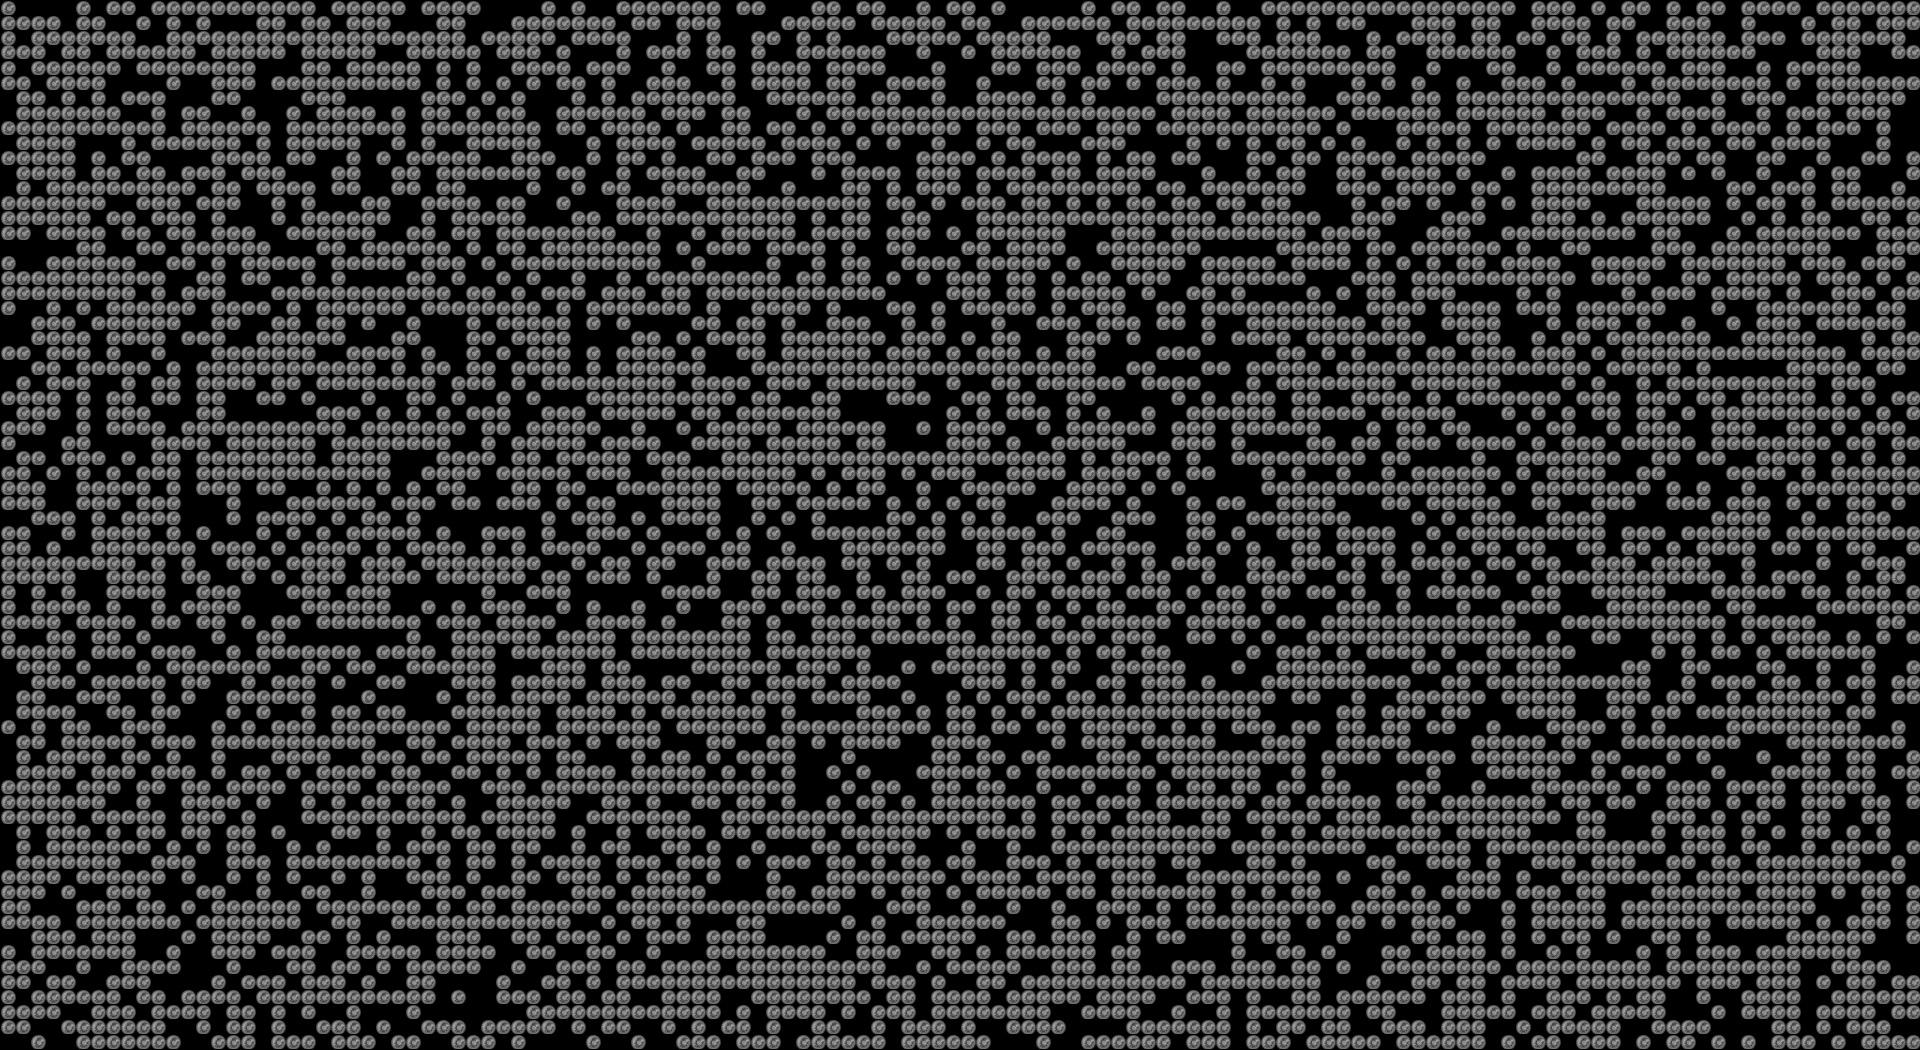
black and white, texture, floor, cobblestone, wall, asphalt, pattern, line, model, soil, black, monochrome, brick, material, circle, font, art, design, circles, bubbles, the background, flooring, sequins, road surface, monochrome photography